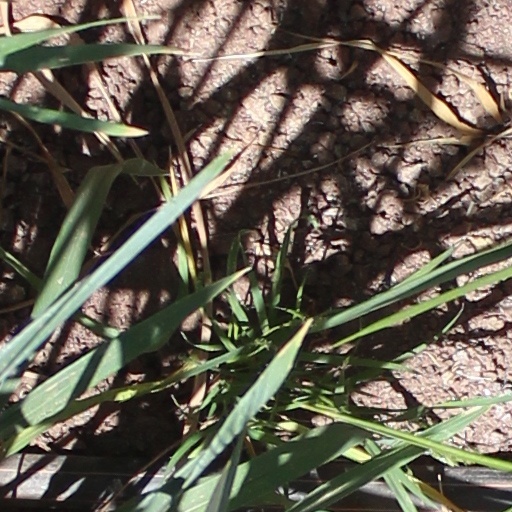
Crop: wheat